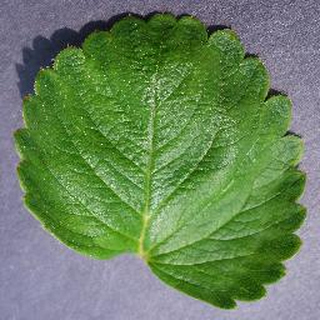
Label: healthy_strawberry